Architecture of Denmark

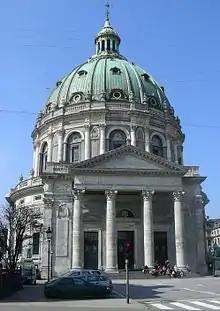
Frederik's Church in Copenhagen (completed in 1894).

With the arrival of Historicism in the second half of the century, special importance was attached to high standards of craftsmanship and proper use of materials. This can be seen in Copenhagen's University Library (1861) designed by Johan Daniel Herholdt and inspired by St Fermo's Church in Verona.